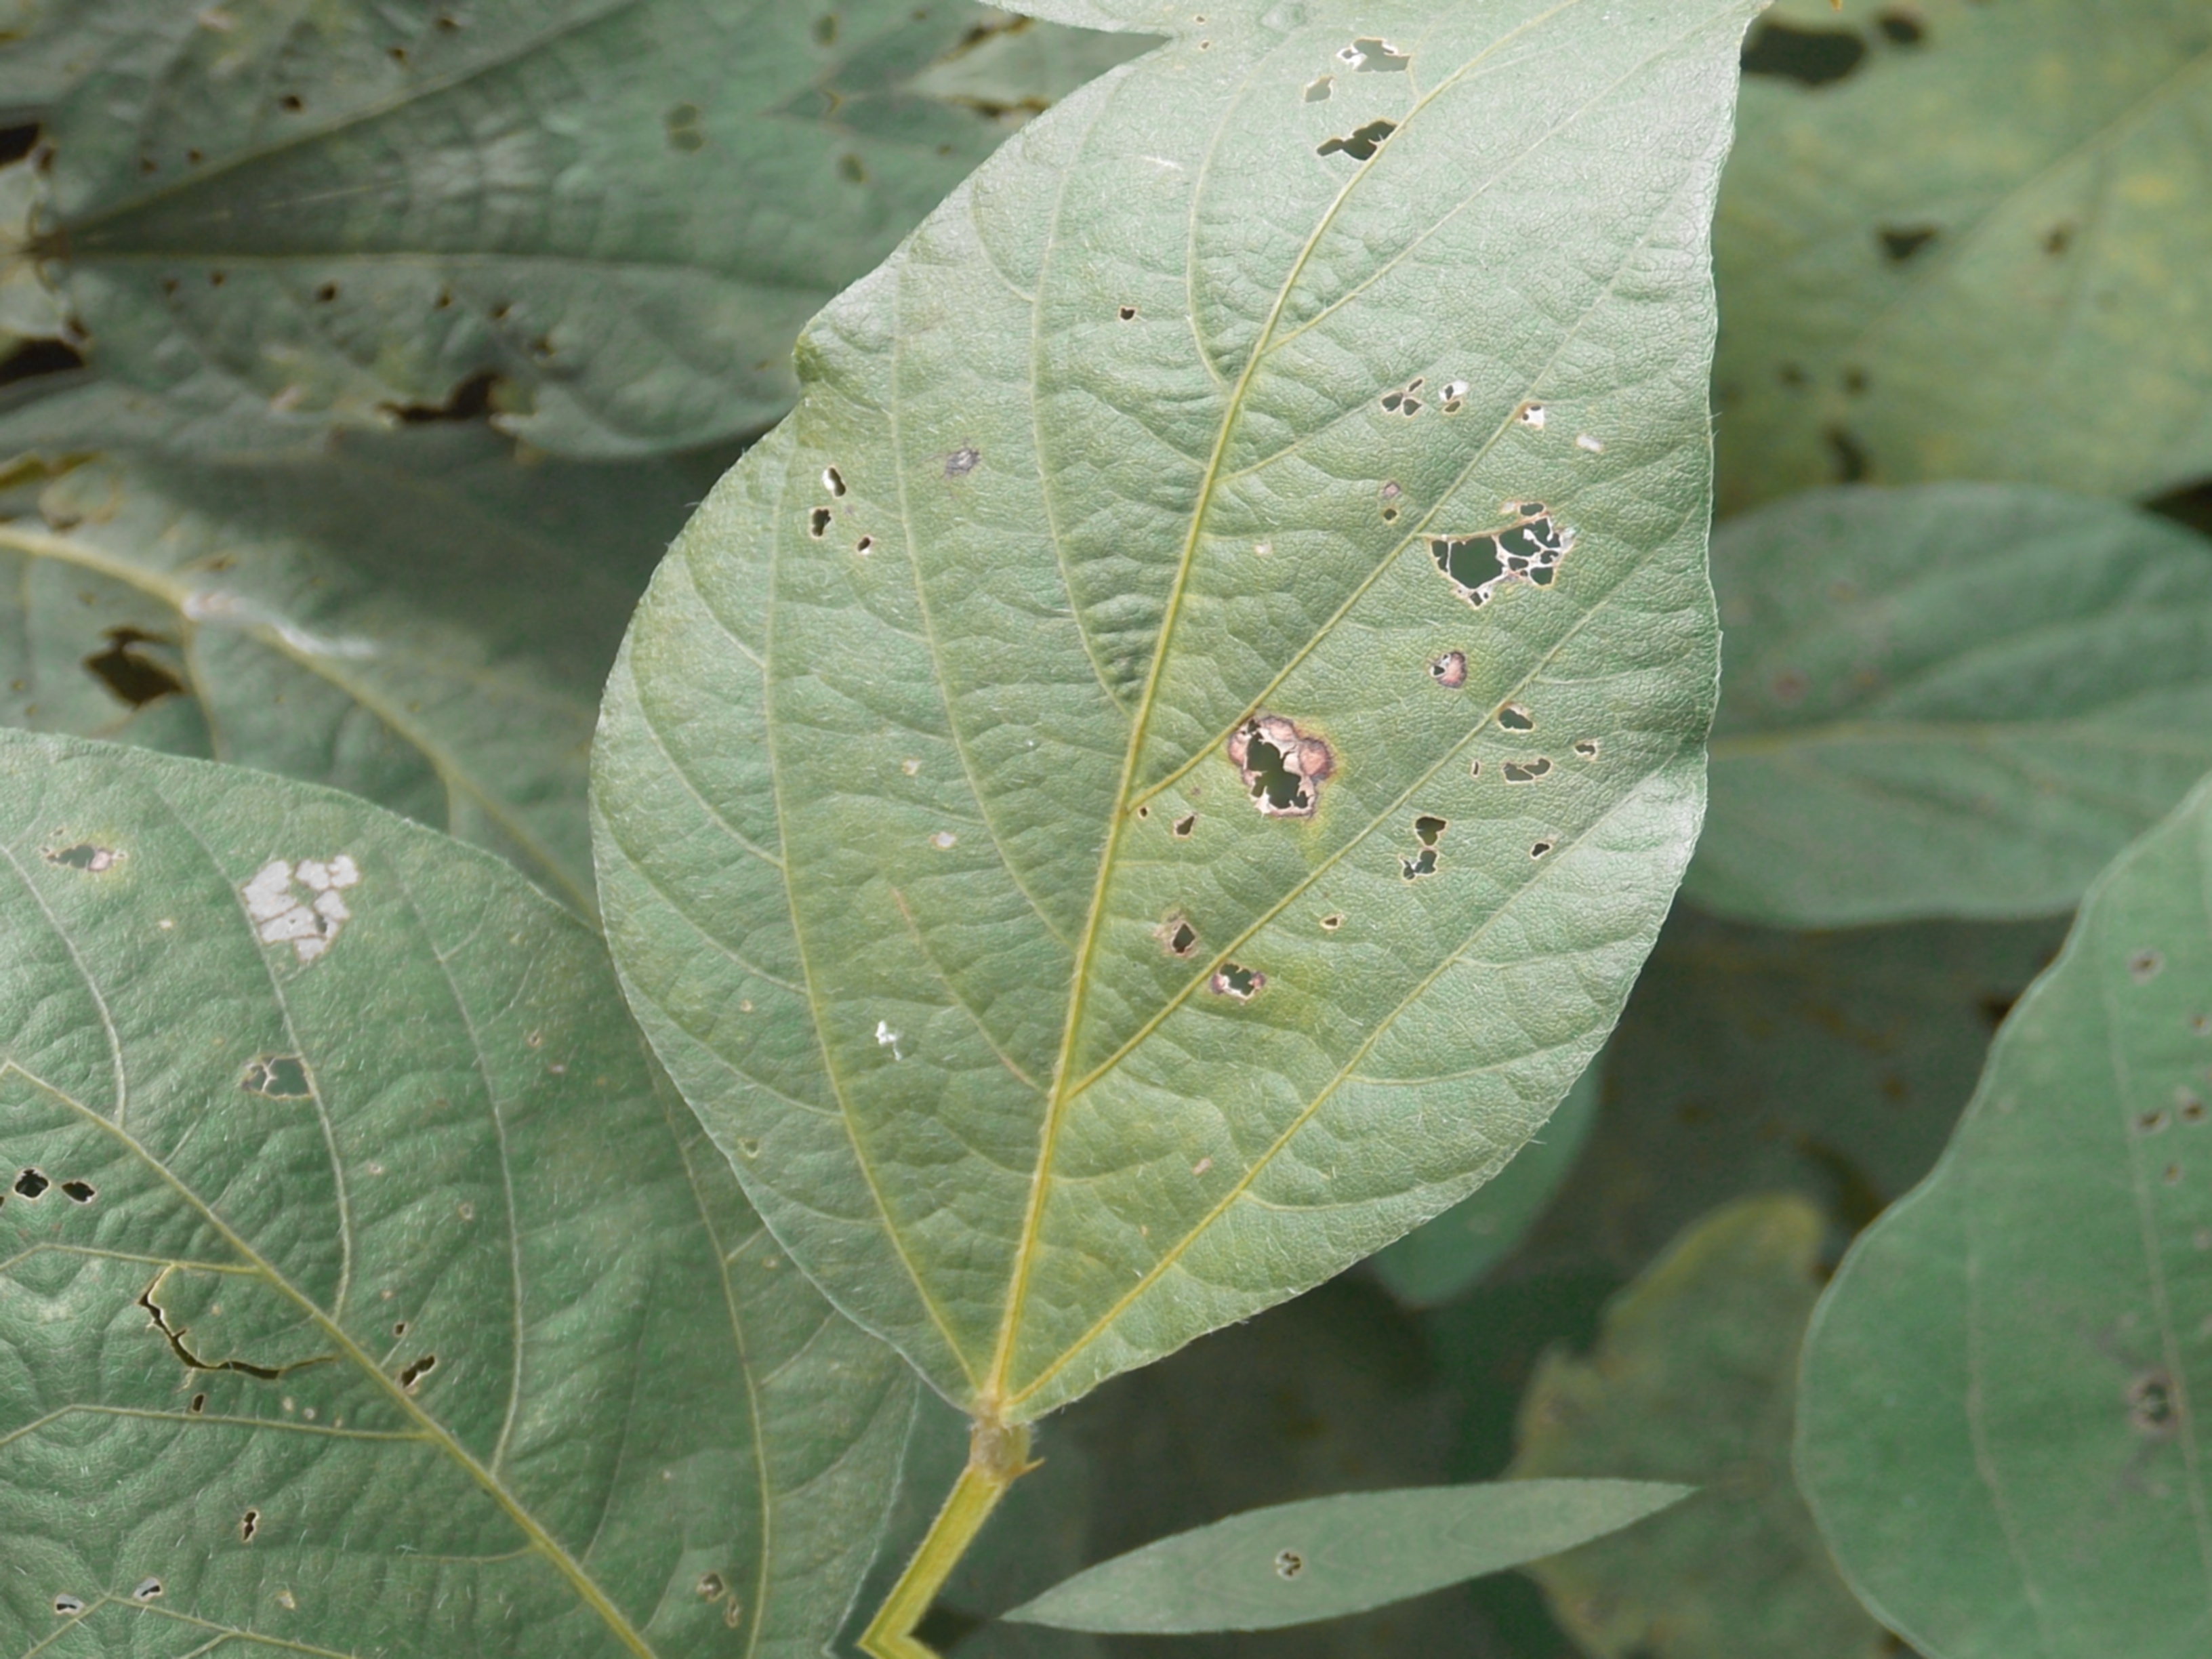
Label: Disease